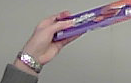
Product: milka_chocolate